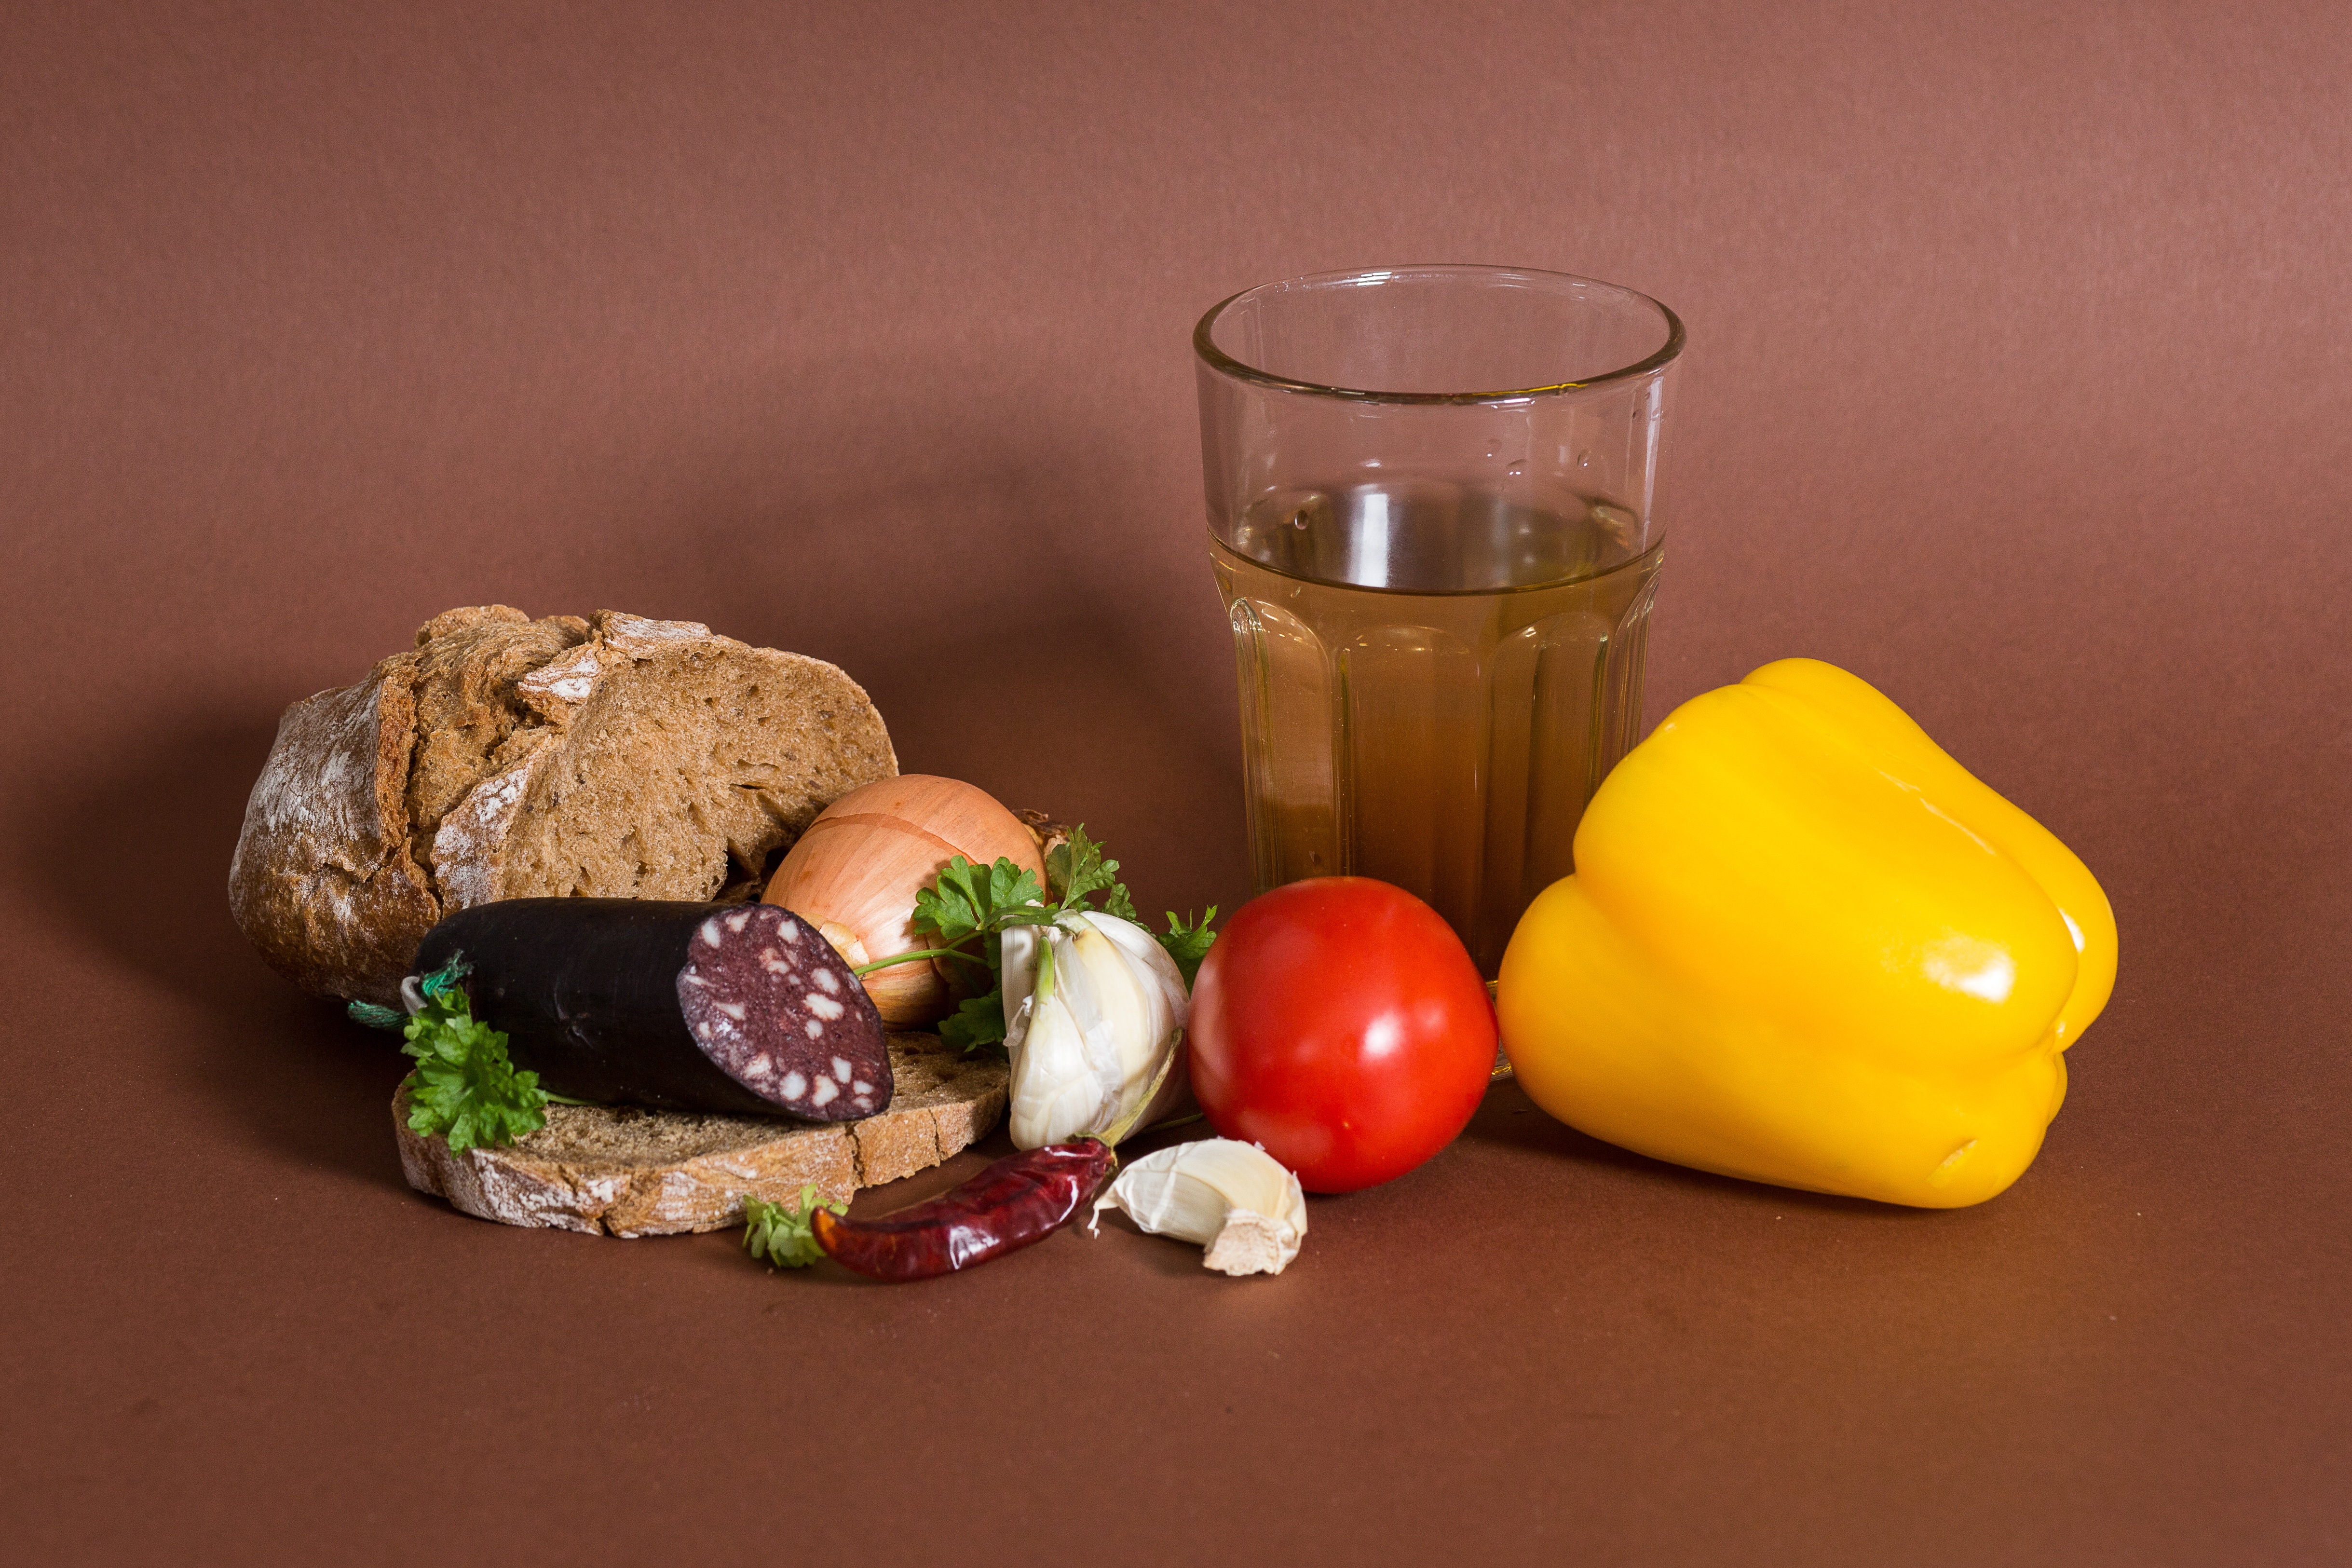
dish, meal, food, garlic, produce, breakfast, snack, eat, cuisine, still life, bread, painting, cook, sausage, substantial, paprika, parsley, vespers